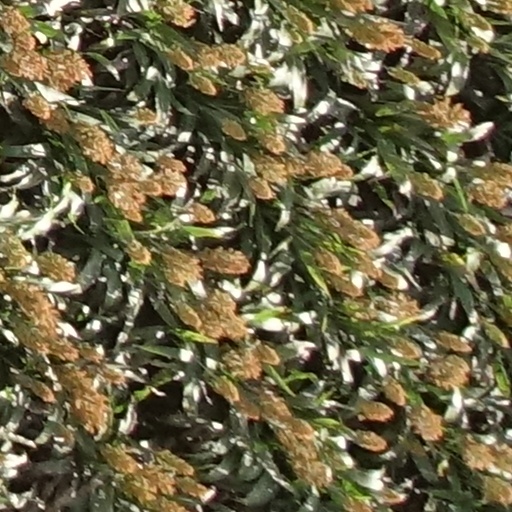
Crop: sorghum